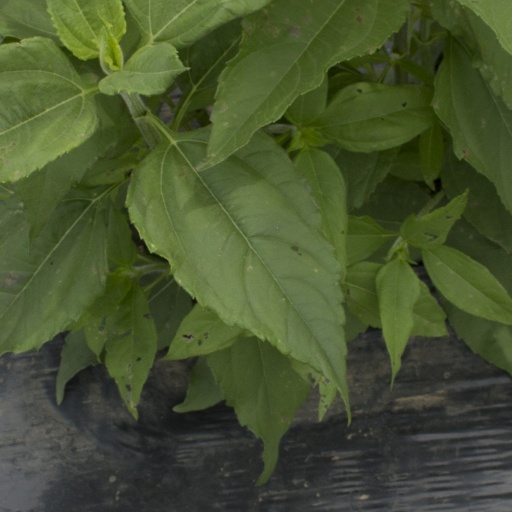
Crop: Jerusalem artichoke